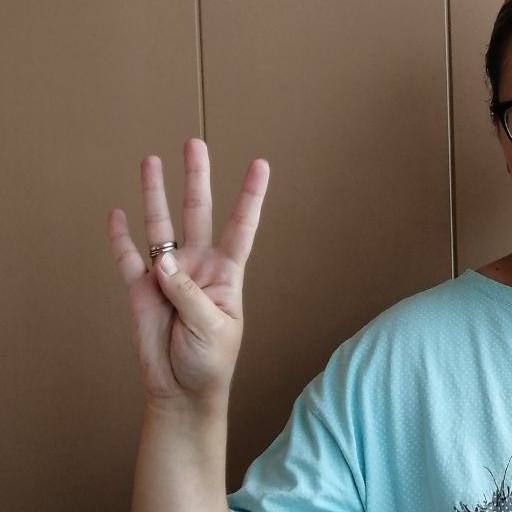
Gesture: four